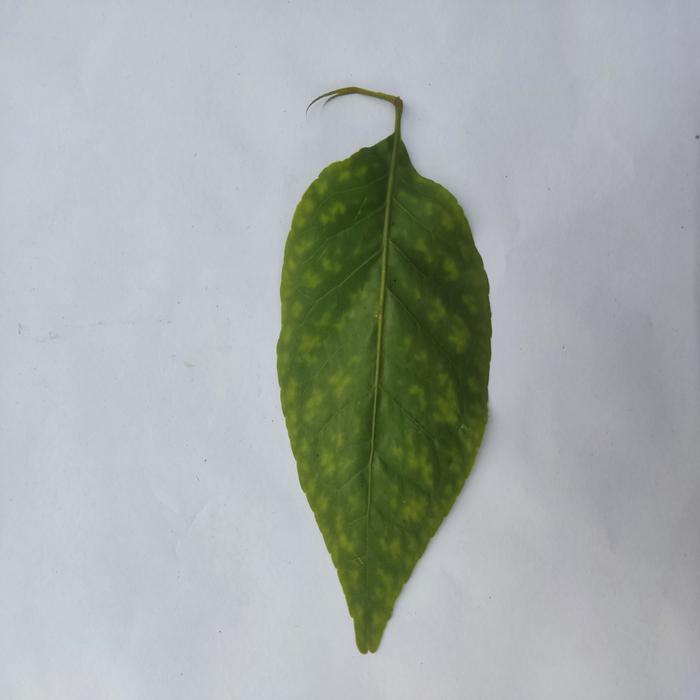
Crop: Aegle Marmelos
Leaf condition: Leaf_Spot